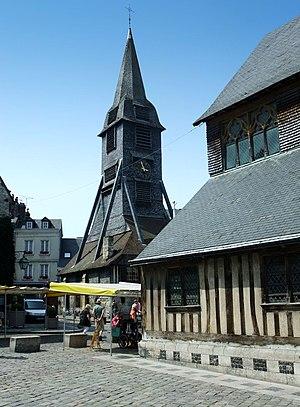
Église Sainte Catherine en Honfleur, France